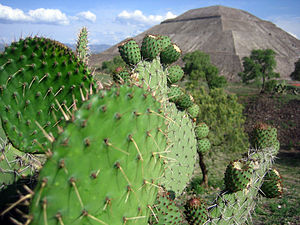
Teotihuacán / Byens undergang
Kaktusfigner og Solpyramiden
Teotihuacán var en præ-columbiansk storbystat og er i dag en kommune i delstaten Mexico i Mexico.